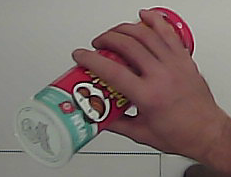
Product: pringles_original